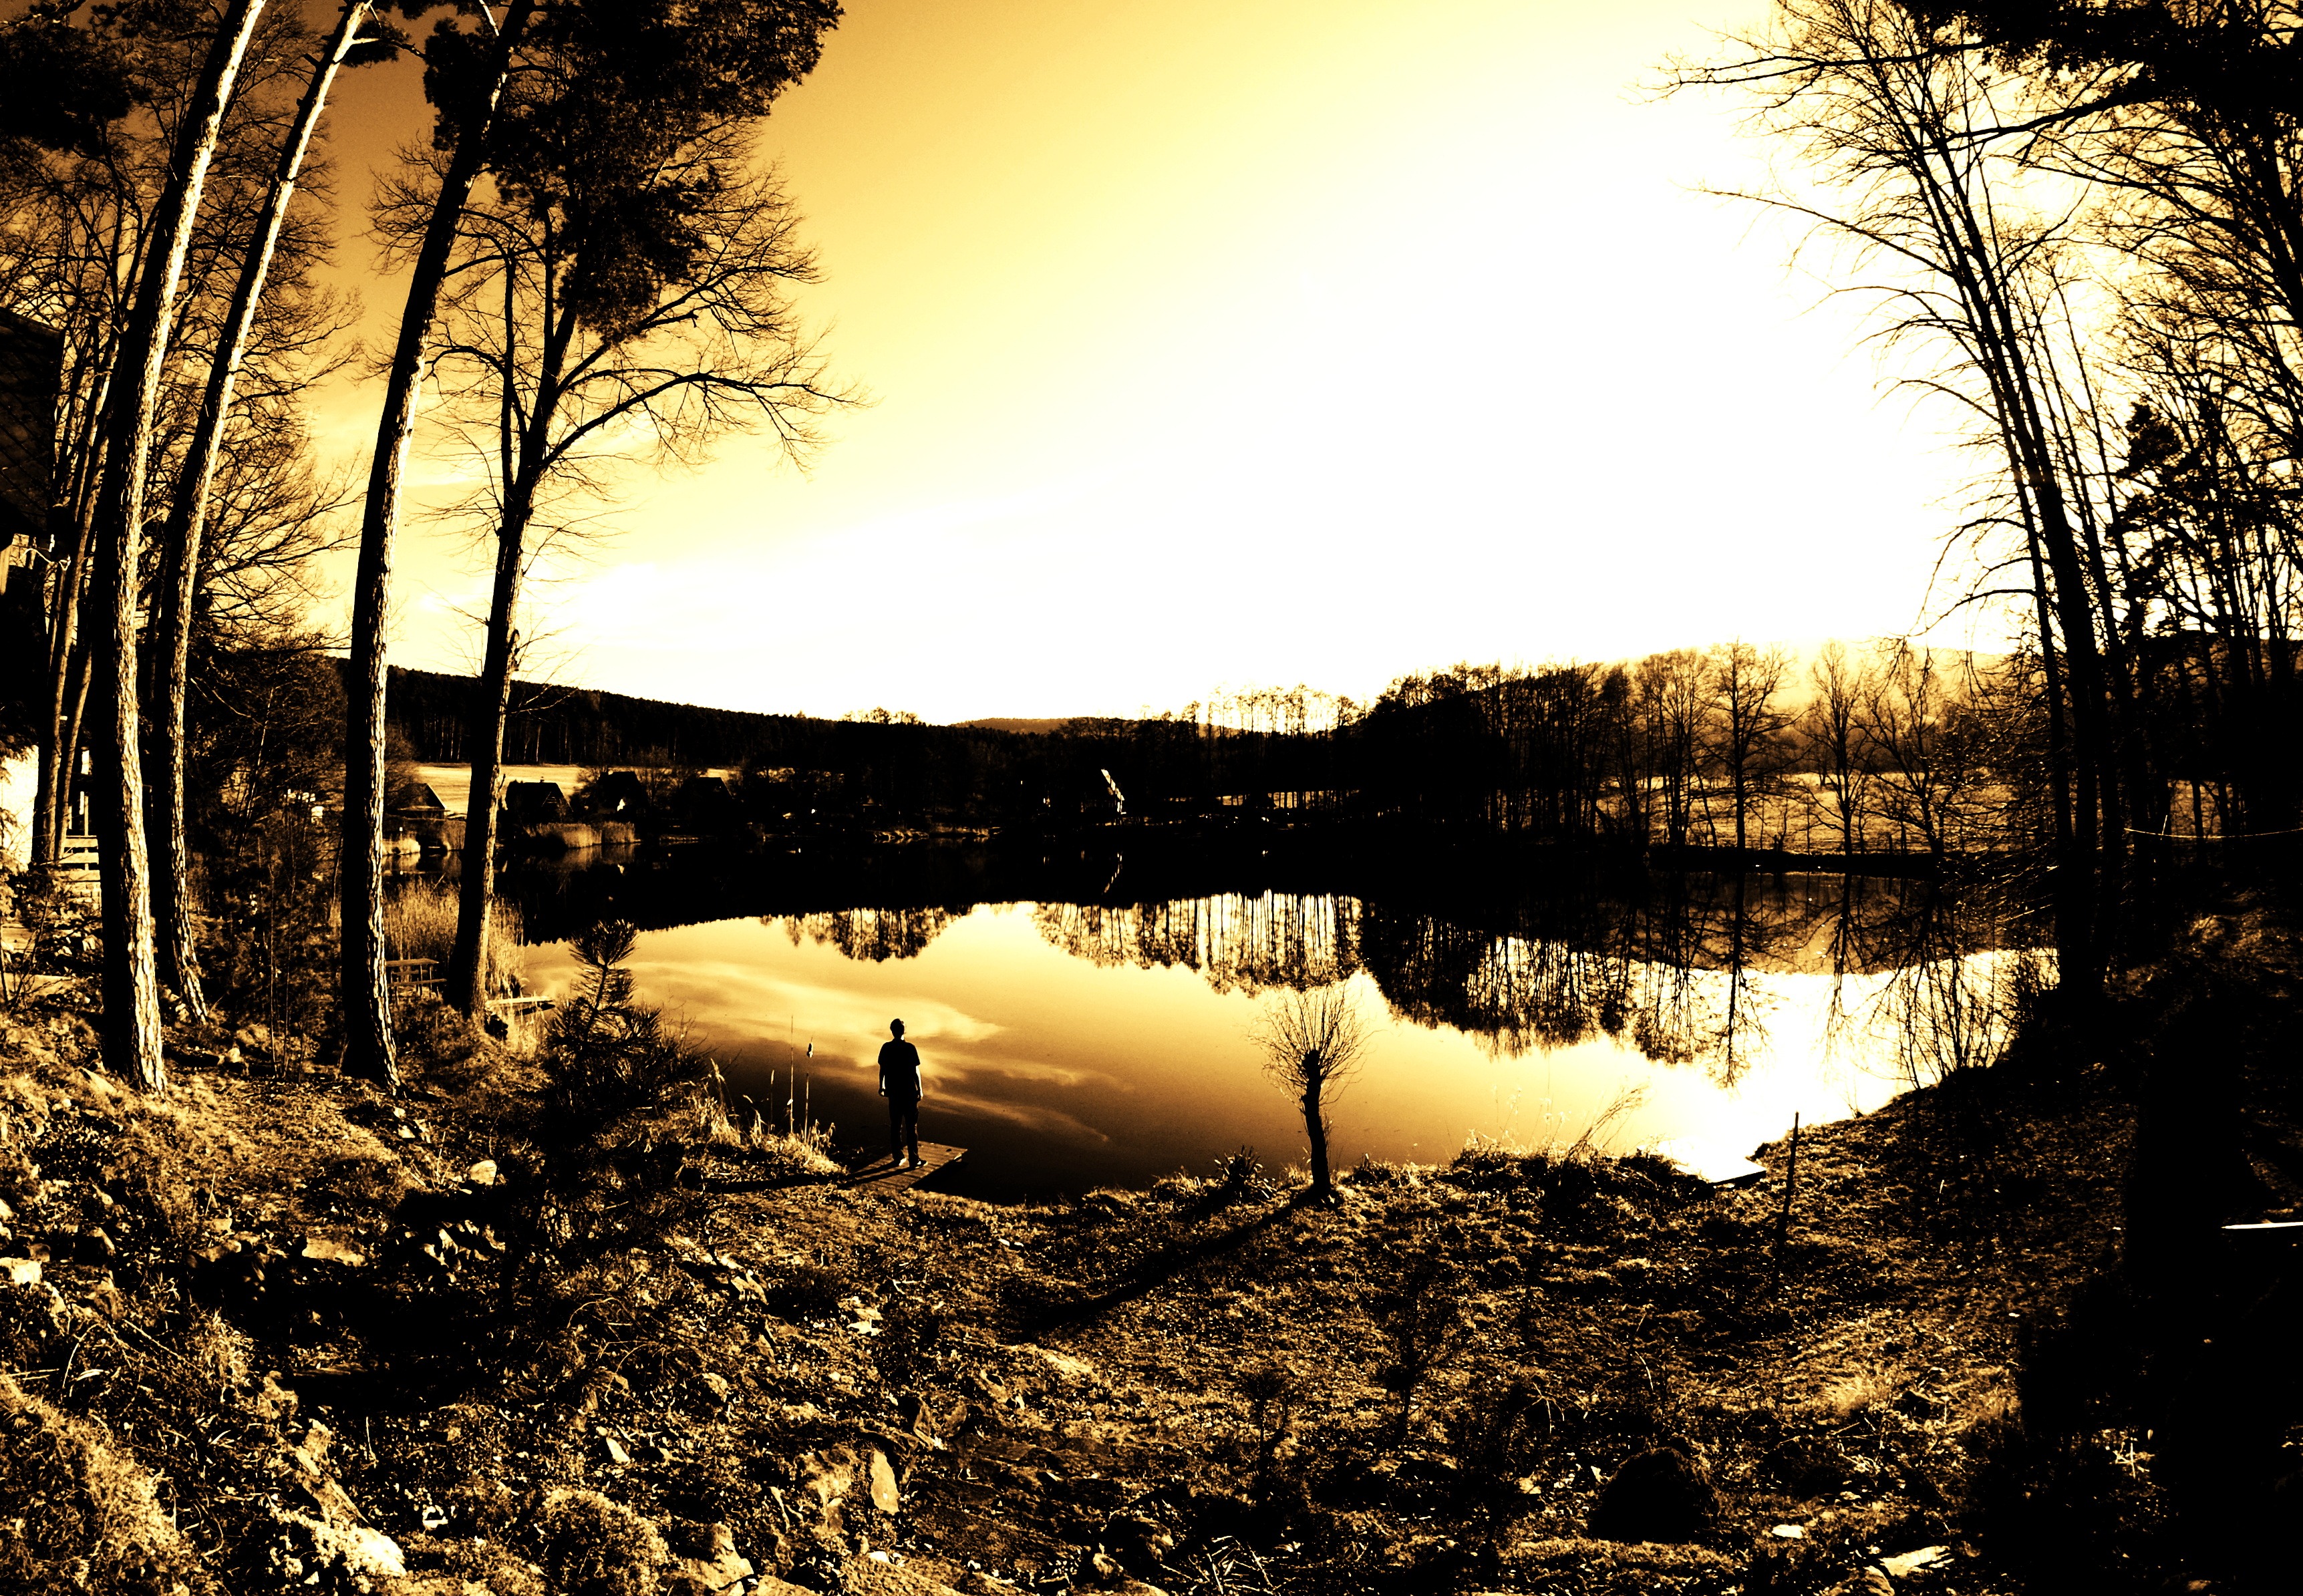
tree, water, nature, light, sun, sunset, night, sunlight, morning, leaf, solitude, dusk, pond, evening, reflection, autumn, darkness, season, mood, woody plant